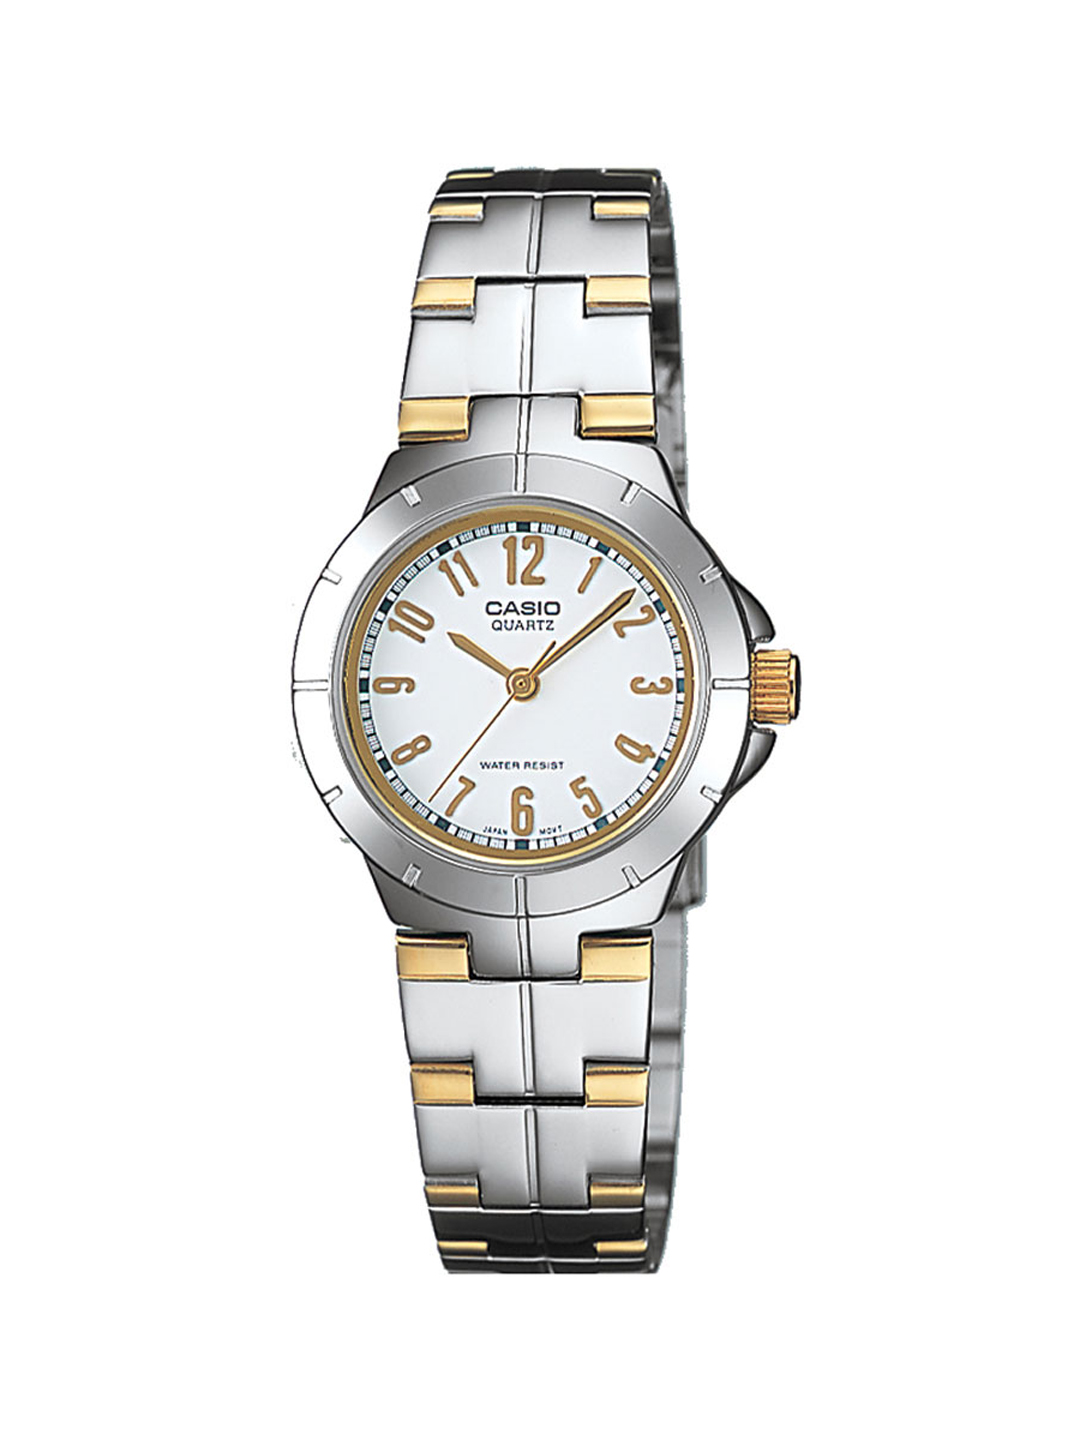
Casio Enticer Women White Analogue Watch LTP-1242SG-7ADF(A375)
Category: Accessories / Watches / Watches
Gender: Women
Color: White
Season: Winter 2016
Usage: Casual